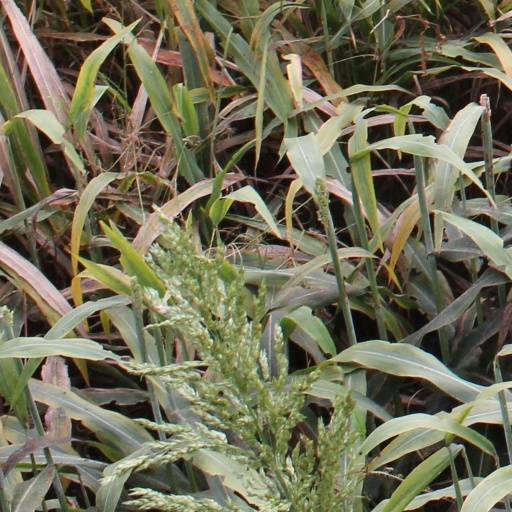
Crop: sorghum